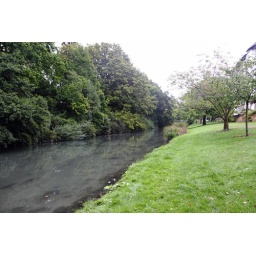
Outlook from our cute little apartment in beautiful Christchurch. Took a few quick snaps in case our apartment building is condemned.